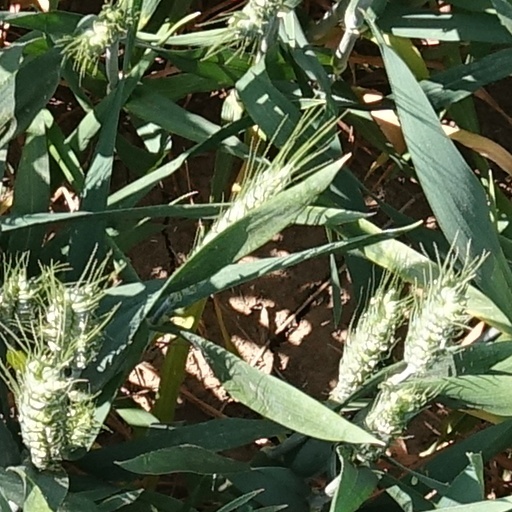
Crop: wheat